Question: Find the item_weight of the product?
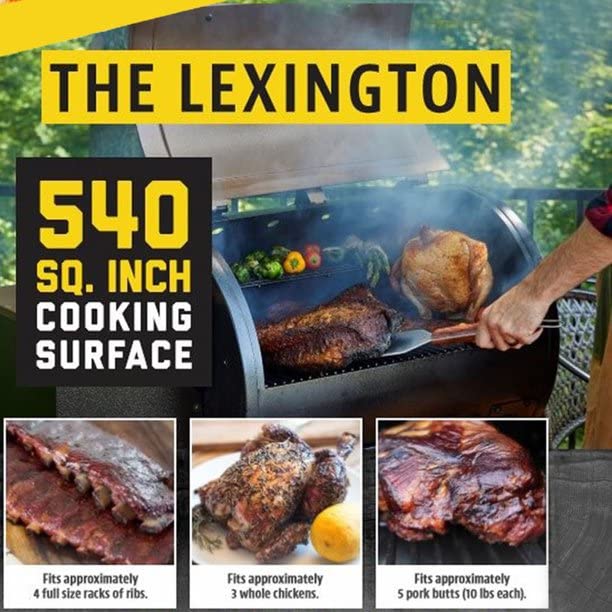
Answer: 10.0 pound